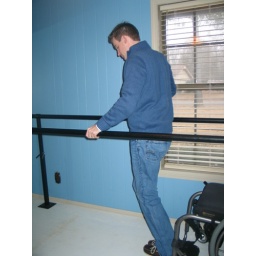
Taking steps in parallel bars at home before flying back to Baltimore.